Bill Twomey Sr.

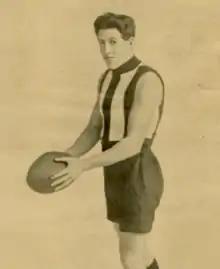
Twomey during his Collingwood career

William Patrick Twomey Sr. (14 May 1899 - 25 March 1977) was an Australian rules footballer who played for Collingwood and Hawthorn in the Victorian Football League (VFL).